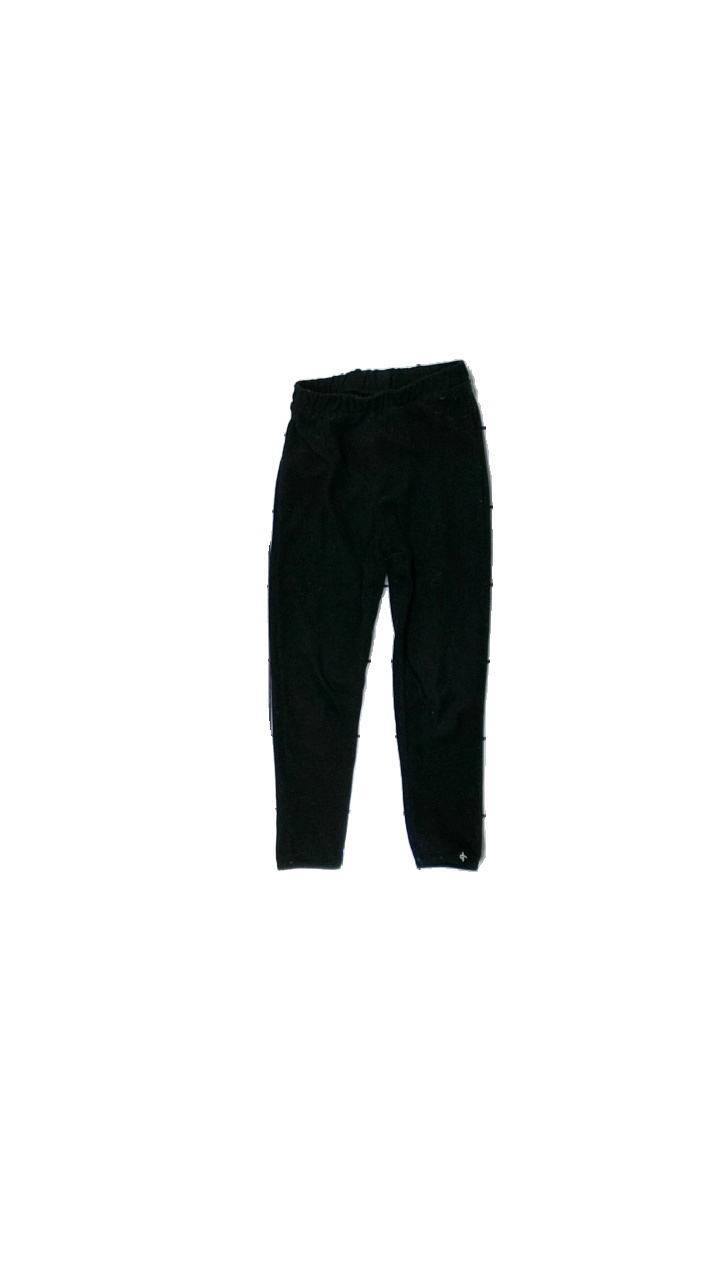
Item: Trousers (Children)
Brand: Cross Sportwear
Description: Black trousers for kids from Cross Sportswear, size 98/104. Poor condition.
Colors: Black
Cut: Regular
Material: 100% poly
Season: Winter
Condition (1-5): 2
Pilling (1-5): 5
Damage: stains
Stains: Minor
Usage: Recycle
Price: <50